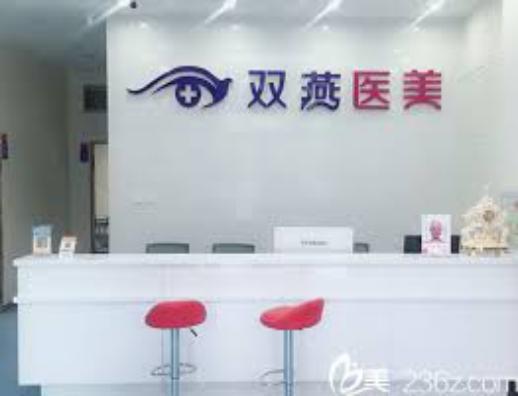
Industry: Medical